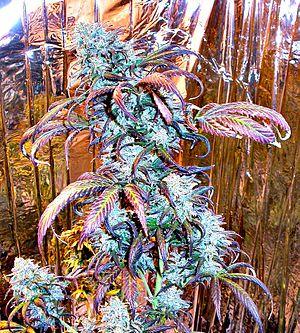
Le cannabis est un genre botanique qui rassemble des plantes annuelles de la famille des Cannabaceae. Ce sont toutes des plantes originaires d'Asie centrale ou d'Asie du Sud. La classification dans ce genre est encore discutée. Selon la majorité des auteurs il contiendrait une seule espèce, le Chanvre cultivé, parfois subdivisée en plusieurs sous-espèces, généralement sativa, indica et ruderalis, tandis que d'autres considèrent que ce sont de simples variétés. Les plantes riches en fibres et pauvres en Tétrahydrocannabinol donnent le « chanvre agricole » qui pousse dans les pays tempérés, exploité pour ses sous-produits aux usages industriels variés, tandis que le « chanvre indien », qui pousse en climat équatorial, est au contraire très riche en résine et exploité surtout pour ses propriétés médicales et psychotropes.